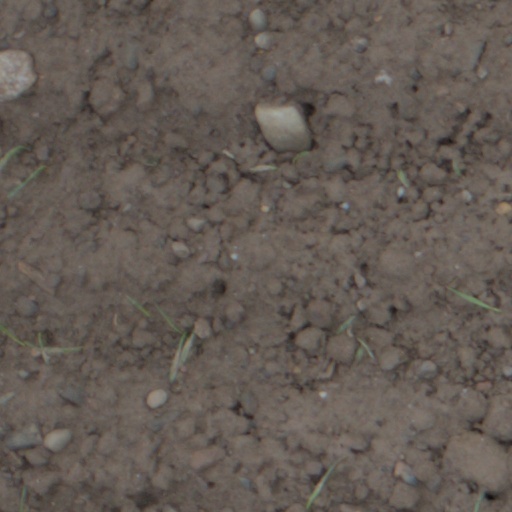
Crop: wheat